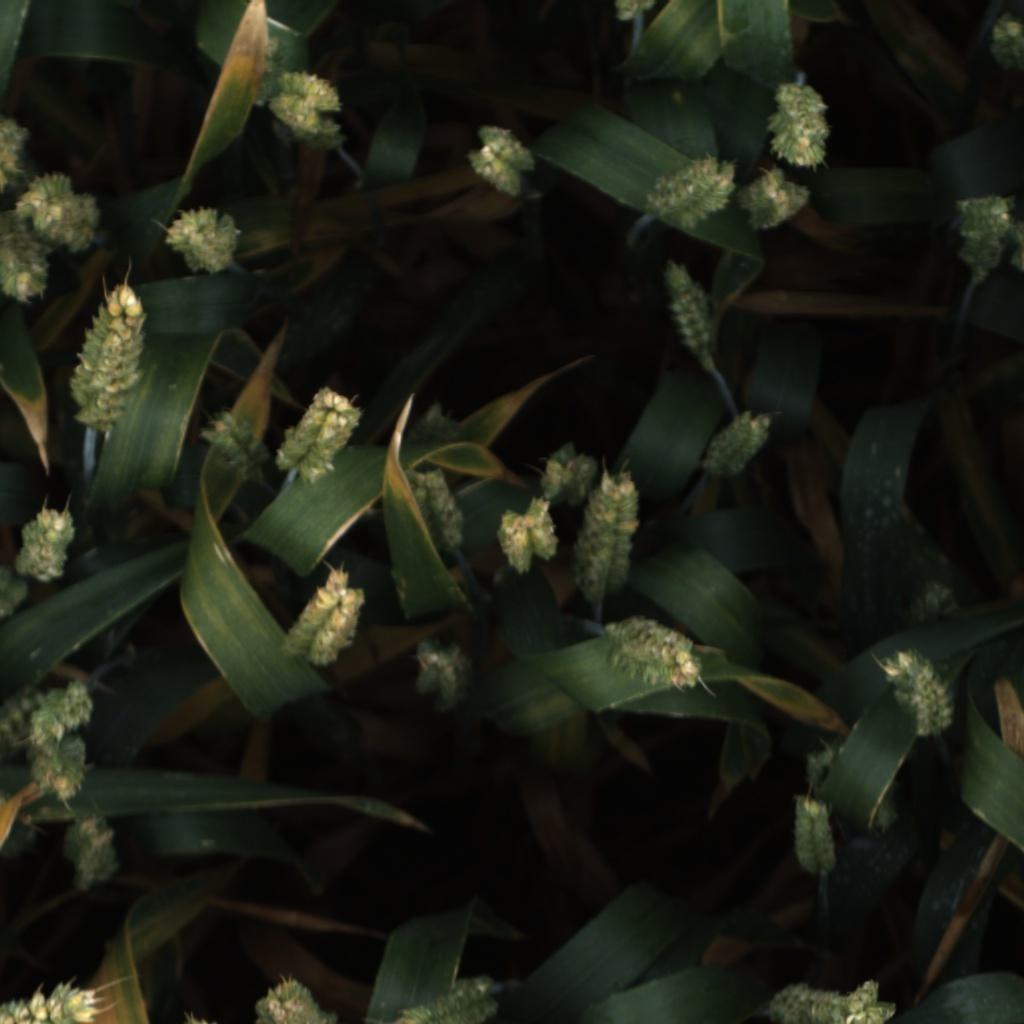
Country: UK
Location: Rothamsted
Wheat development stage: Filling - Ripening